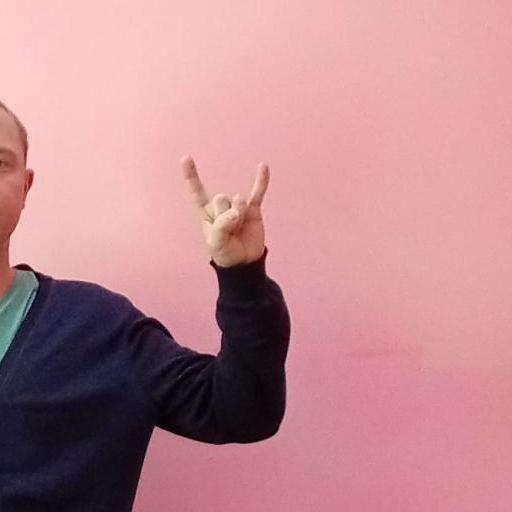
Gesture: rock